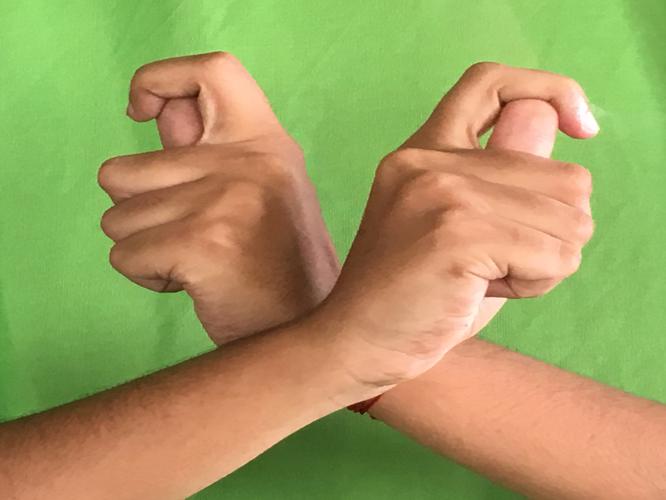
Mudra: Berunda
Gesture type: double_hand